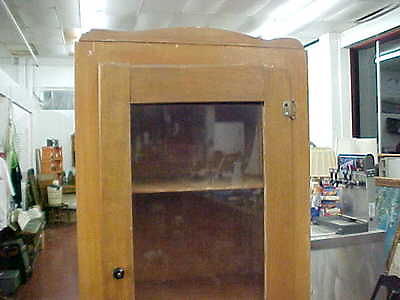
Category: cabinet